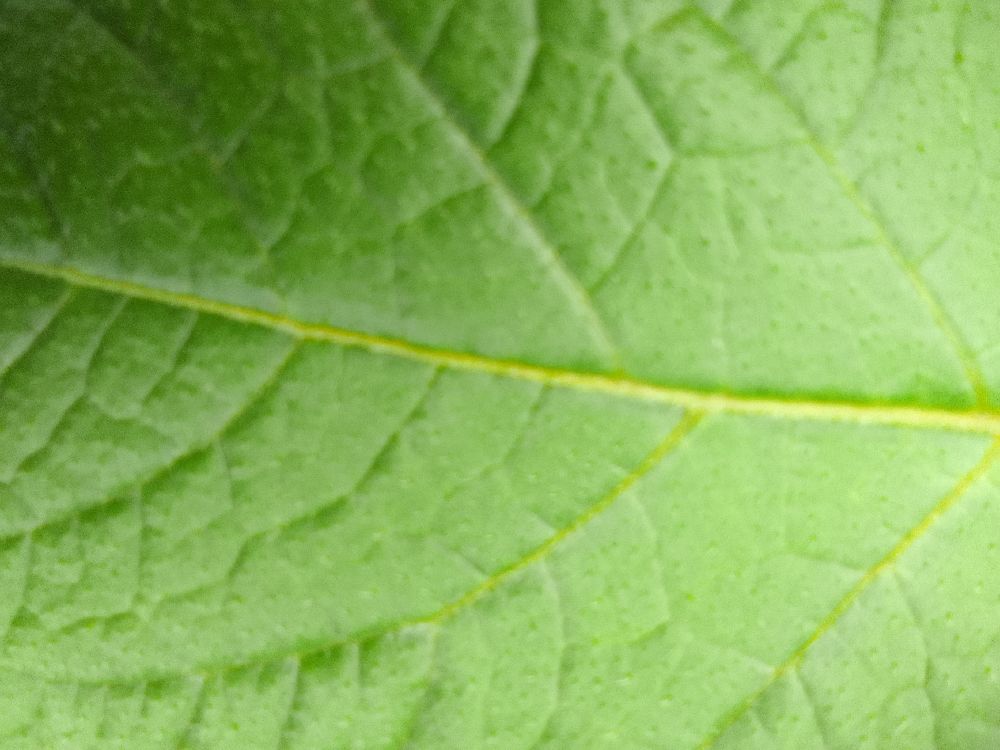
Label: Healthy